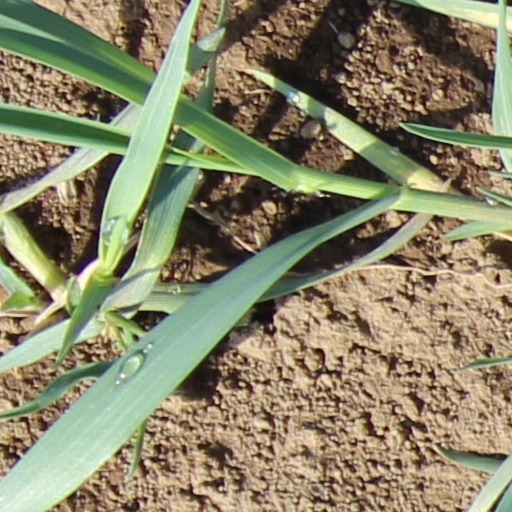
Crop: wheat